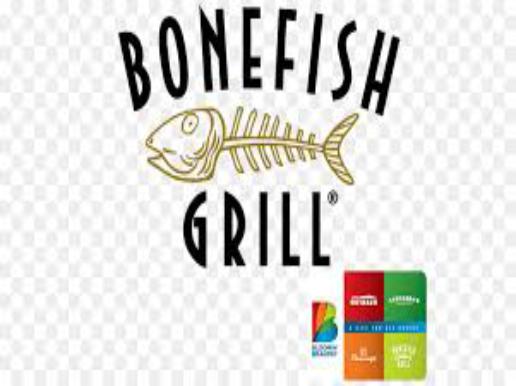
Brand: Bonefish Grill
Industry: Others